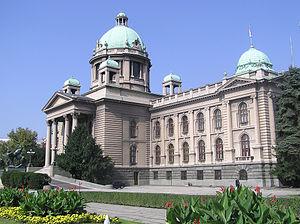
La Serbie /sɛʁ.bi/, en forme longue la république de Serbie, en serbe : Srbija /sř̩.bi.ja/ et Republika Srbija, en serbe en écriture cyrillique : Сpбија et Република Сpбија, est un État des Balkans occidentaux et de l’Europe du Sud, parfois située en Europe centrale ; son régime politique est de type démocratie parlementaire monocamérale. La Serbie est frontalière de la Roumanie à l'est-nord-est, de la Bulgarie au sud-est, de la Macédoine du Nord au sud-sud-est, du Kosovo au sud, du Monténégro au sud-ouest, de la Bosnie-Herzégovine à l'ouest, de la Croatie au nord-ouest et de la Hongrie au nord-nord-ouest. Sa capitale est Belgrade.